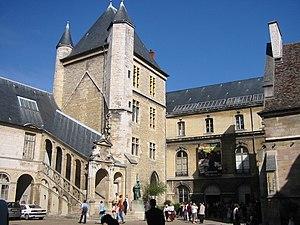
Cours du palais des ducs de Bourgogne 2
Le palais des ducs et des états de Bourgogne à Dijon en Côte-d'Or est un ensemble architectural comprenant plusieurs parties imbriquées : la plus ancienne est le palais ducal des XIVᵉ siècle et XVᵉ siècle, de style gothique, qui comprend encore un logis, les cuisines ducales et deux tours : la tour de la terrasse, ou tour Philippe le Bon et la tour de Bar. La plus grande partie des bâtiments visibles aujourd'hui a cependant été bâtie aux XVIIᵉ et surtout XVIIIᵉ siècles, dans un style classique, avec le dessin de la place royale, aujourd'hui place de la Libération. Enfin, la façade du musée des Beaux-Arts, sur la place de la Sainte-Chapelle, a été élevée au XIXᵉ siècle à l'emplacement de la Sainte-Chapelle de Dijon détruite en 1802. Cet ensemble, dans un remarquable état de conservation, témoigne de presque un millénaire de vie politique à Dijon.
Anne de Geierstein, la fille du brouillard, également intitulé Charles le Téméraire en traduction française, paru le 20 mai 1829 sous la signature « par l'auteur de Waverley », est l'un des derniers romans historiques de l'auteur écossais Walter Scott.